Sir Vincent Corbet, 1st Baronet

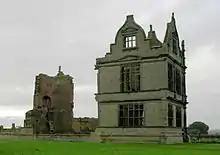
Remains of part of Moreton Corbet Castle

Sir Andrew and Lady Elizabeth had at least seven sons and nine daughters, naming the first son and heir Vincent, after Sir Andrew's father. Sir Andrew went on to become a notable MP for Shropshire. After supporting George Villiers, 1st Duke of Buckingham in the reign of James VI and I, he became a strong opponent of absolute monarchy under Charles and voted for the Petition of Right. His son and heir was to take a very different political stance.